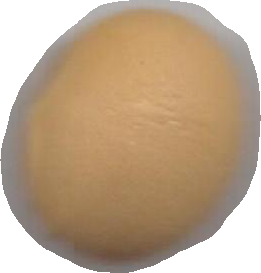
Variety: Dega